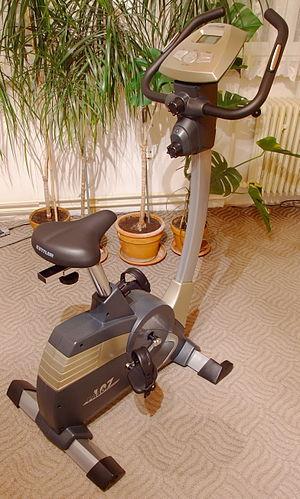
À la suite d'une opération de ligamentoplastie, alors qu'un tendon se trouve transplanté à la place du ligament croisé antérieur, l'articulation du genou nécessite une rééducation post-opératoire. Le chirurgien orthopédiste a la possibilité de prescrire la rééducation d'un ligament croisé antérieur opéré en centre de rééducation à son patient, particulièrement si l'évaluation de la douleur au repos est supérieure à 5/10, si la mobilité en flexion du genou est inférieure à 90° ou en cas d'autre complication.